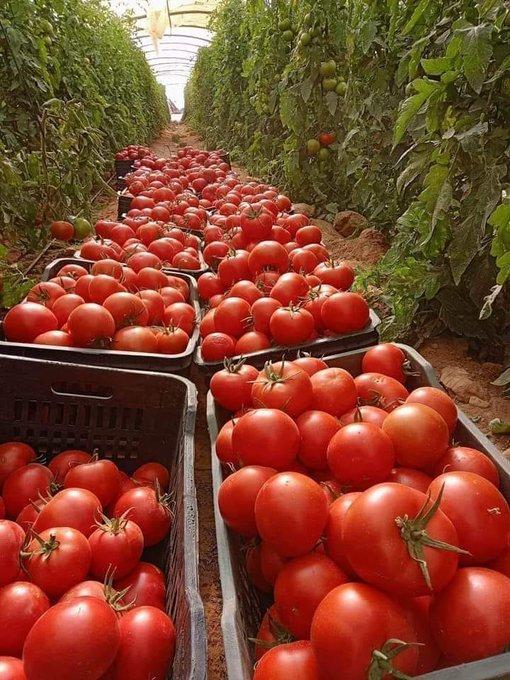
Nyanya zilizoiva vizuri zimekusanywa kwenye vyombo vya plastiki vilivyopangwa katikati ya shamba, lenye mimea ya nyanya iliyostawi vizuri ishara ya mavuno mazuri ya zao hilo la kibiashara.